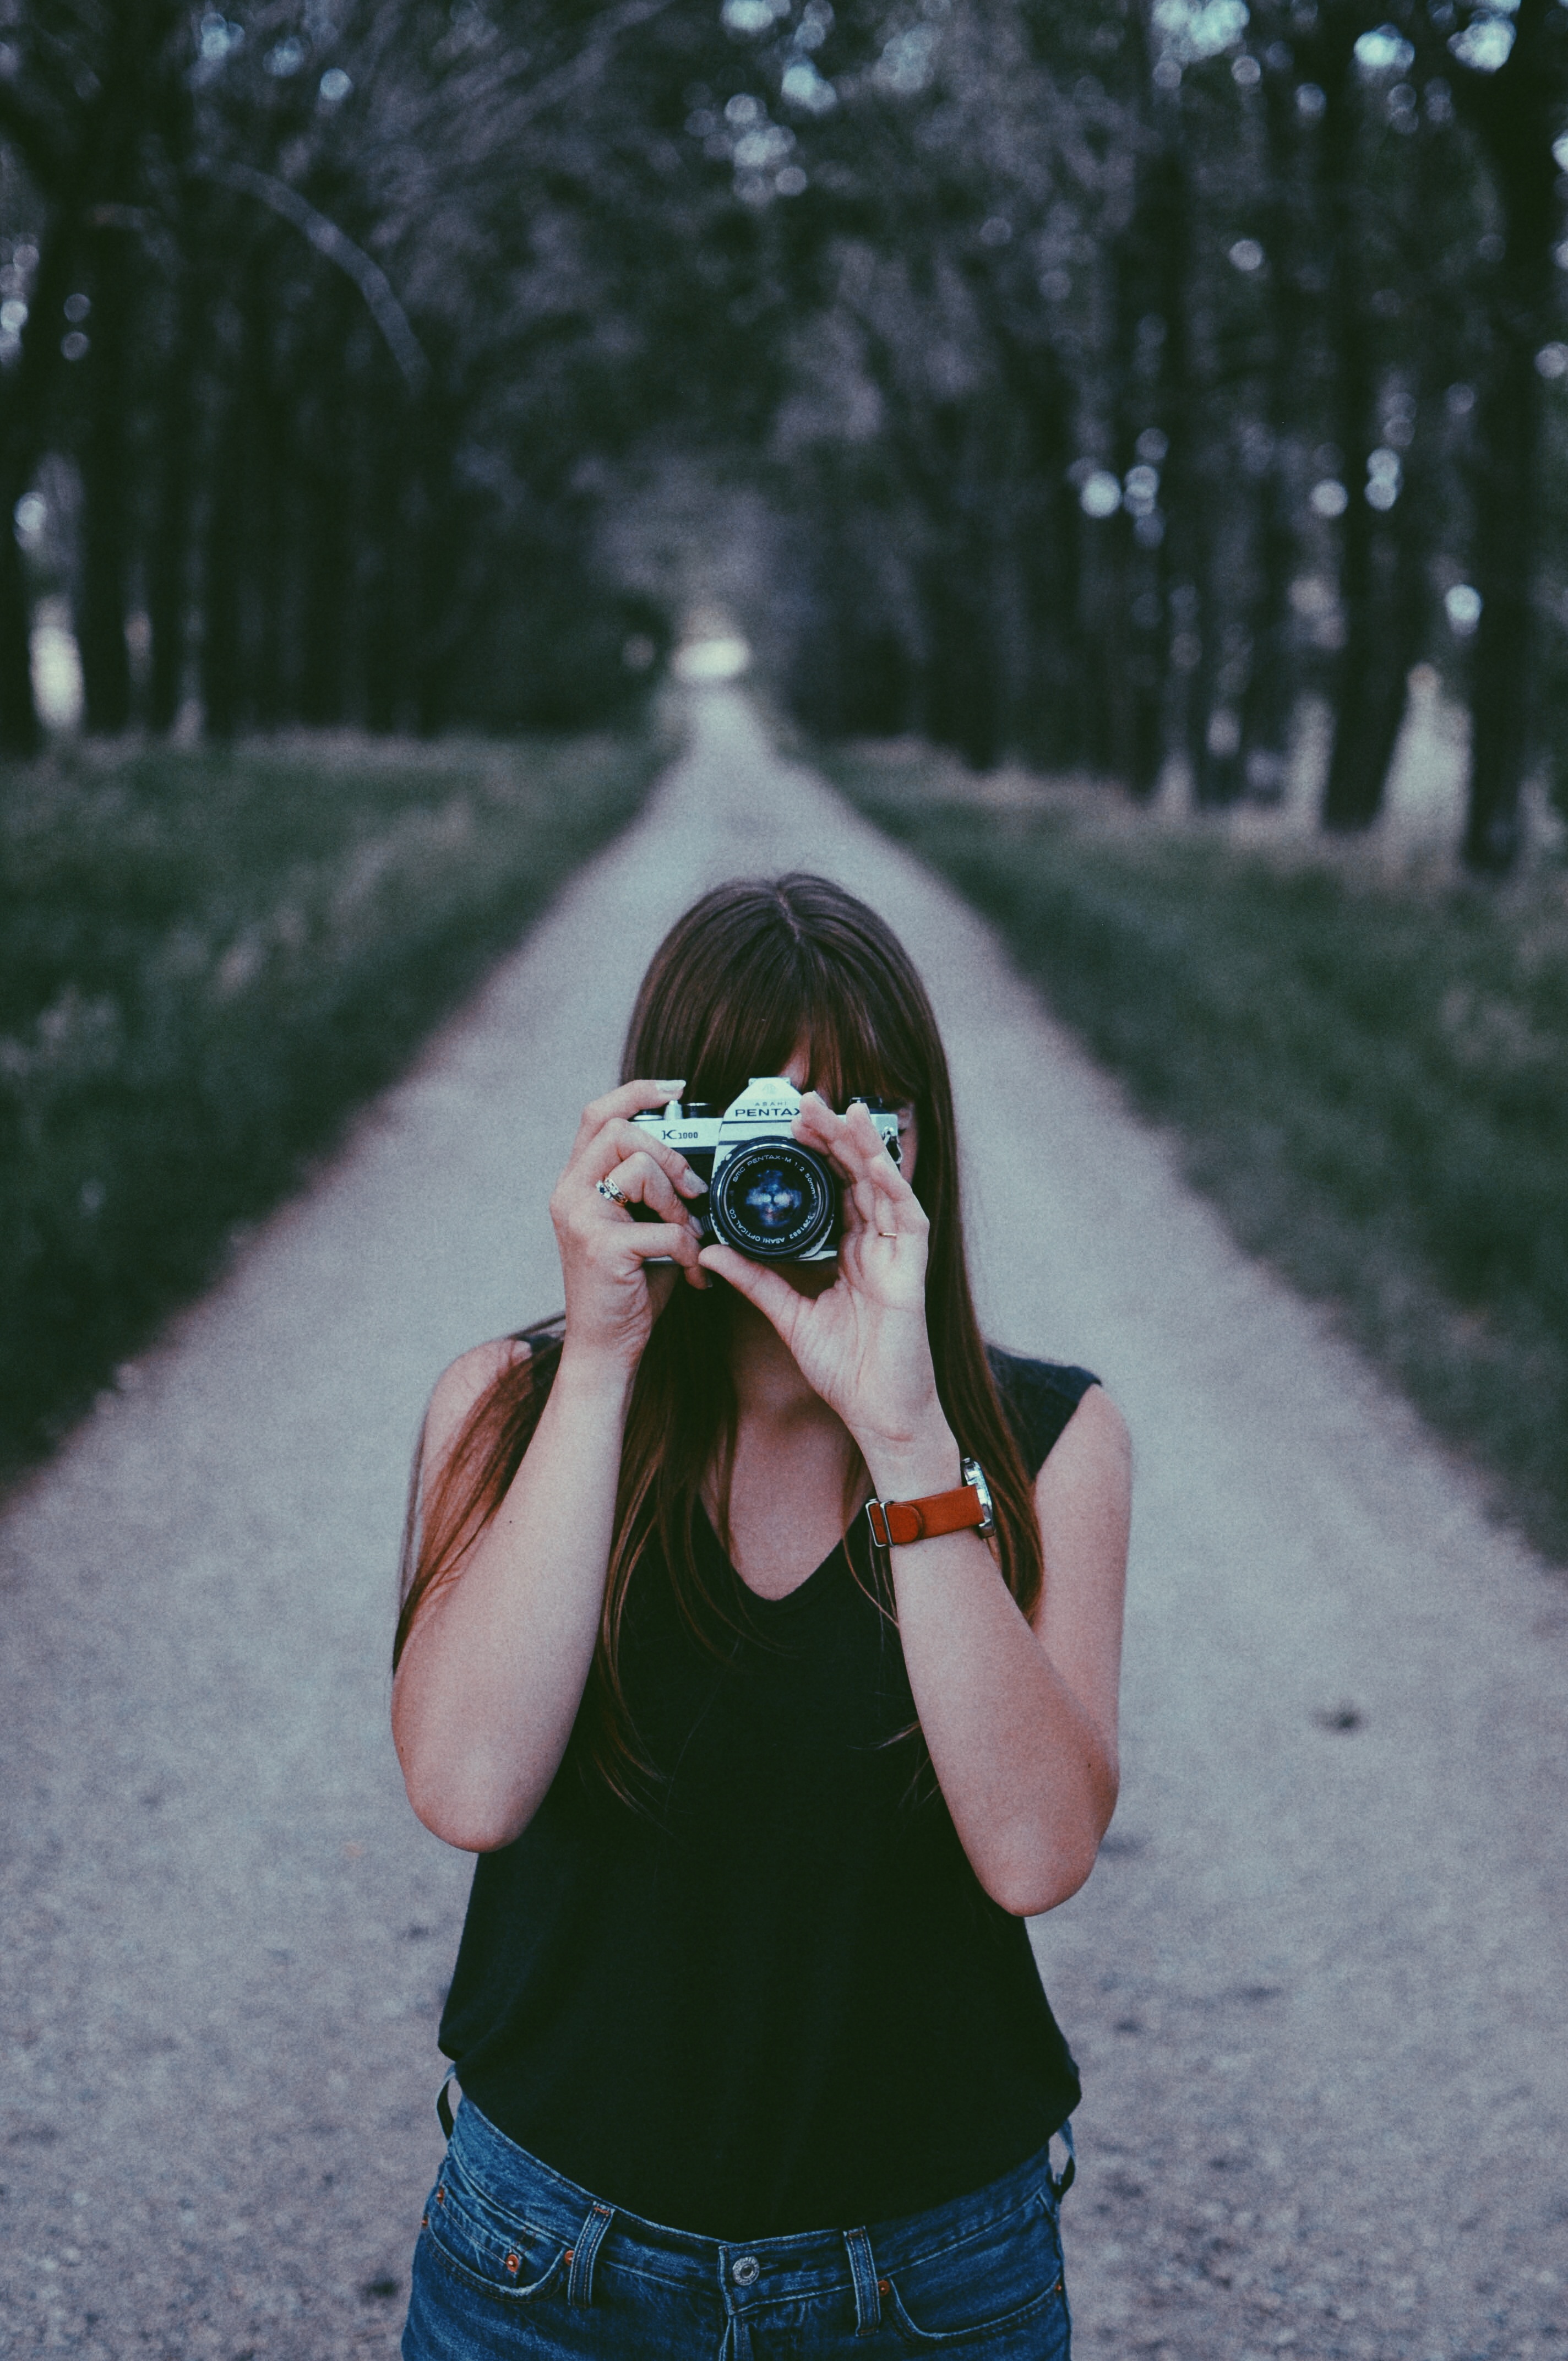
water, grass, person, girl, woman, road, camera, photographer, flower, portrait, model, spring, green, blue, clothing, lady, season, trees, outdoors, fun, dress, photograph, beauty, emotion, interaction, photo shoot, portrait photography